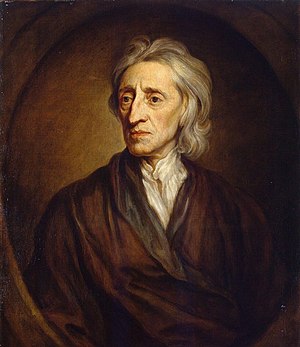
Oplysningstiden / Definition af oplysningstiden / Naturretten
John Locke.
Oplysningstiden var en periode i Europas historie fra ca. 1690 til ca. 1800. Begrebet "oplysning" hentyder til, at filosofien og naturvidenskaben udvidede menneskets viden om verden og brugte resultatet til at sætte spørgsmålstegn ved autoriteter som kongemagt og kirke. Begrebet oplysning har siden oldtiden betydet både religiøst og filosofisk klarsyn. "Oplysningstid" stammer fra Immanuel Kants værk Beantwortung der Frage: Was Ist Aufklärung? fra 1784: "Hvis nogen spørger, lever vi i en oplyst tid? ville svaret være Nej vi lever i Oplysningstiden."